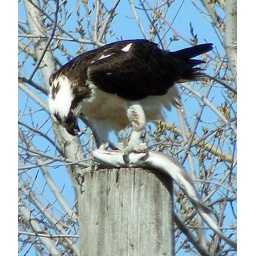
Osprey eating pike on top of telephone pole near Belwood Lake, Ontario April 2009.